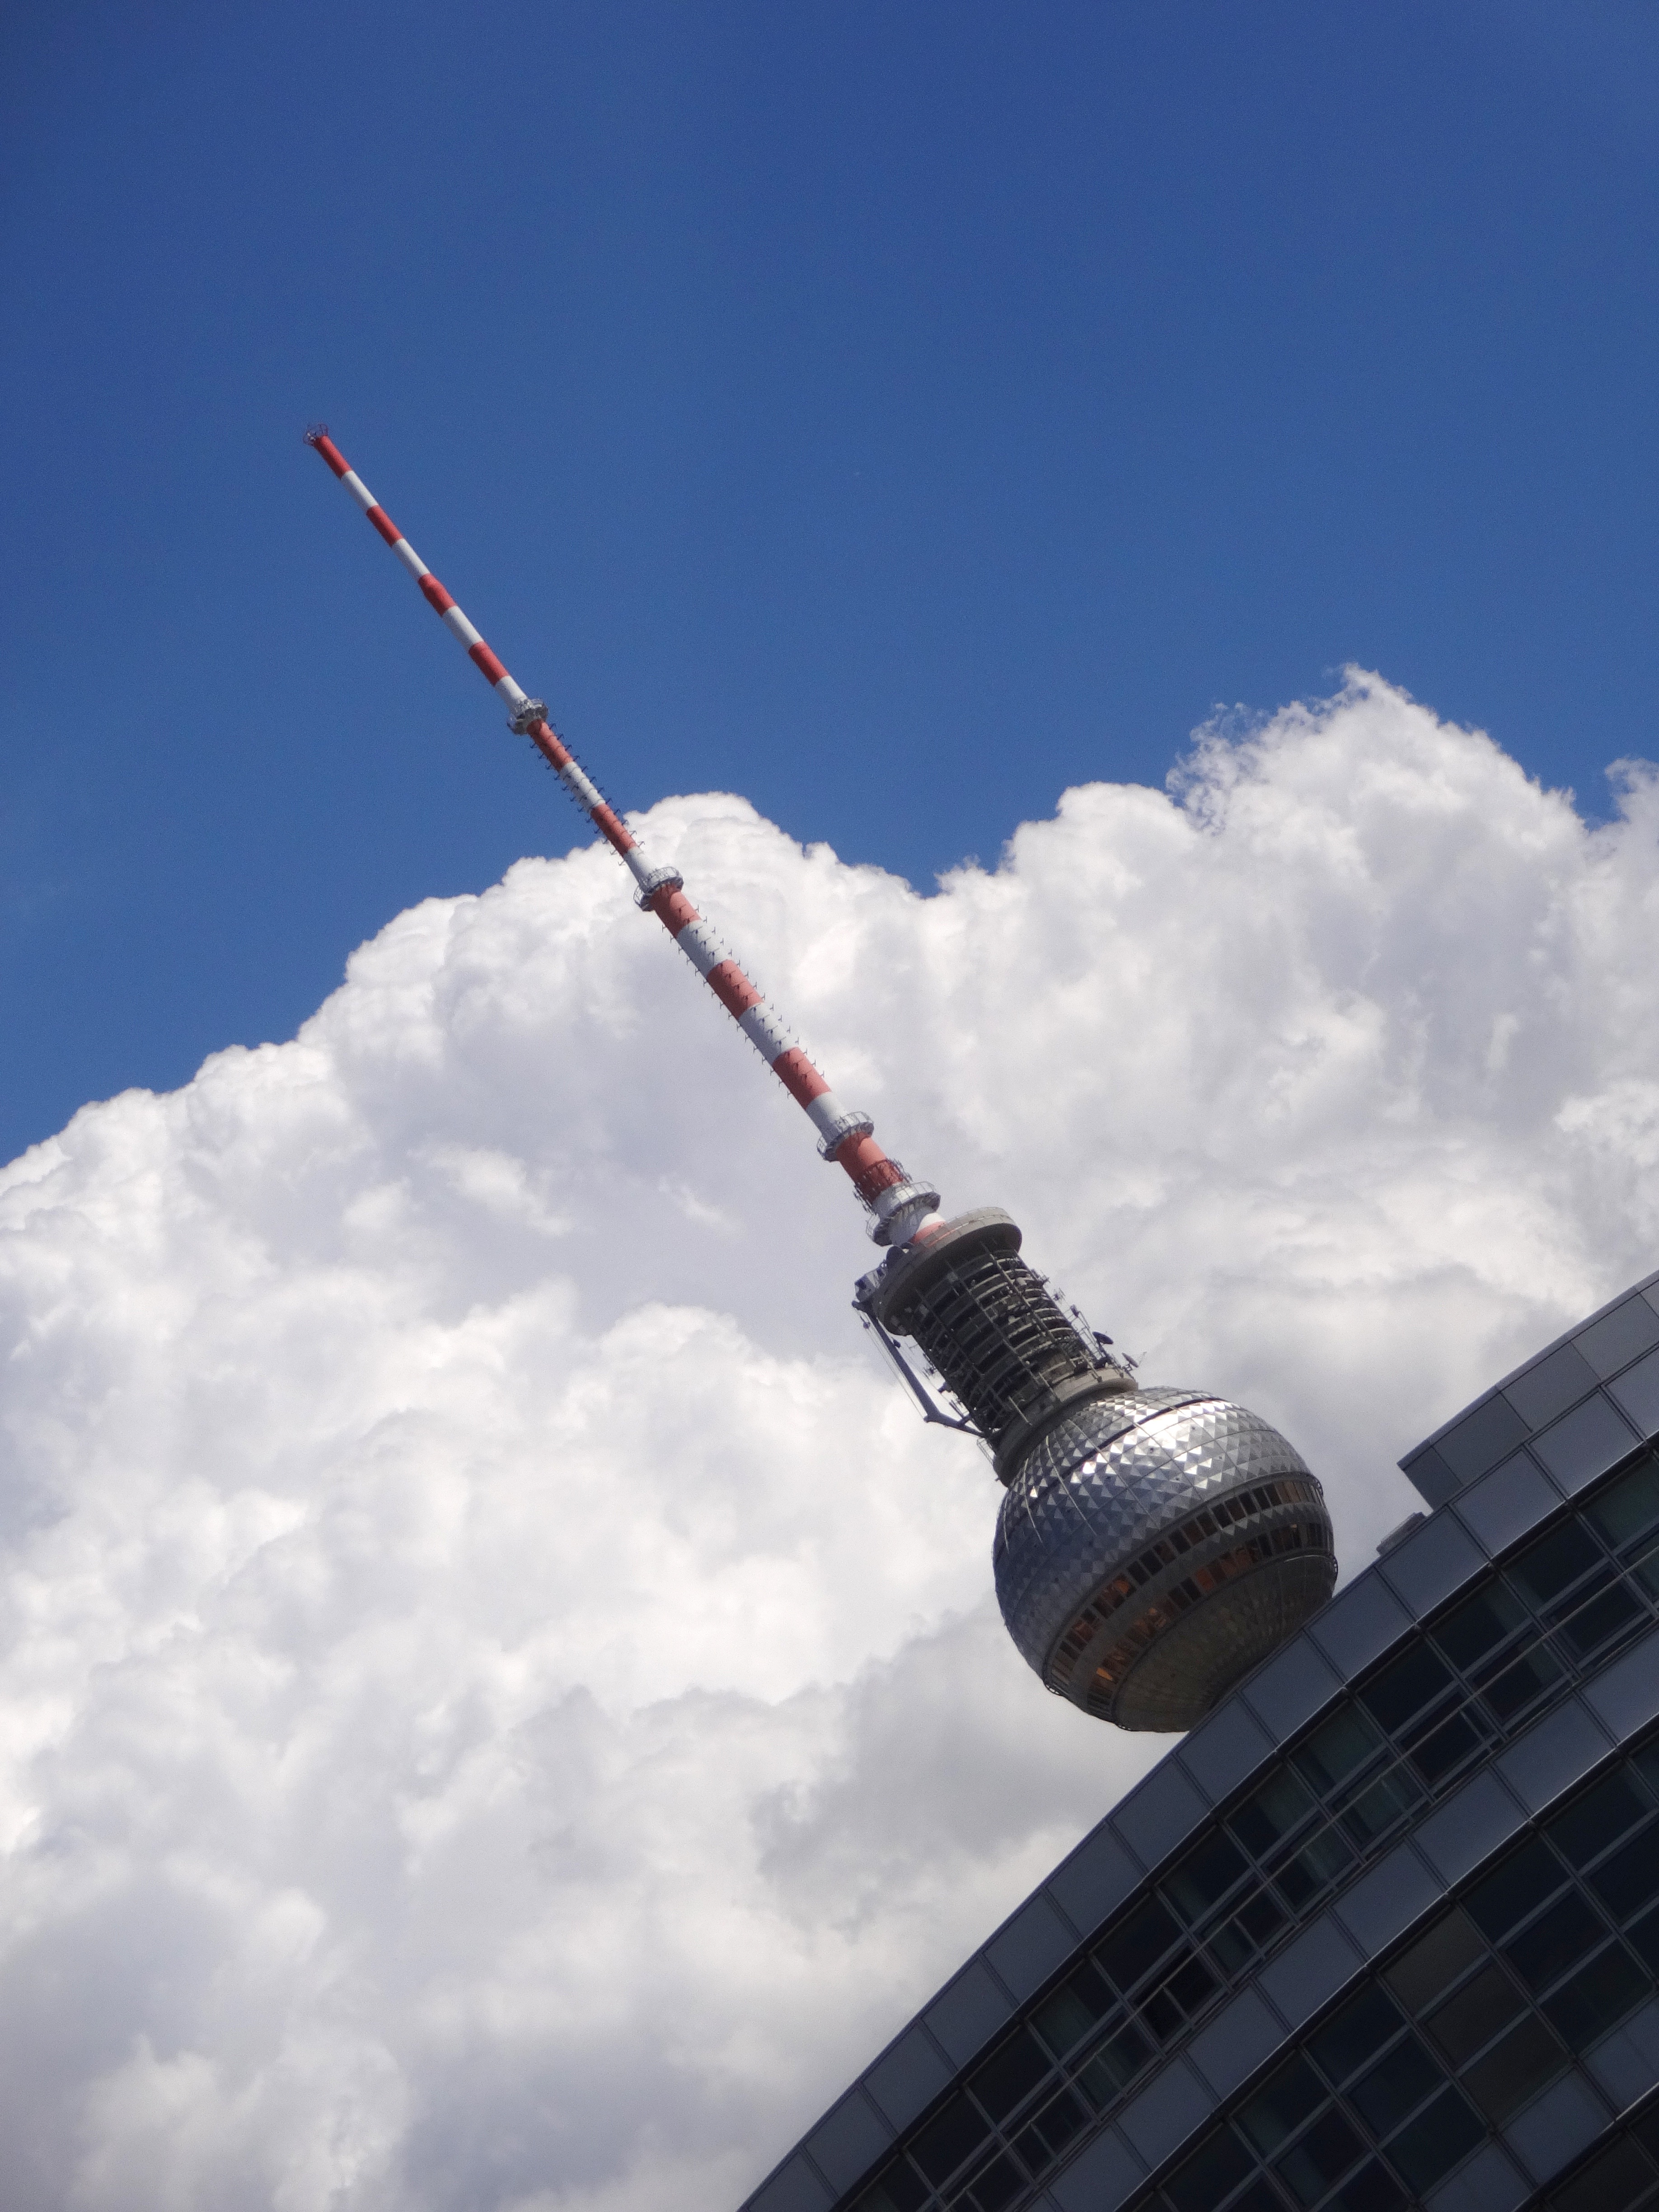
cloud, sky, skyscraper, high, vehicle, mast, landmark, blue, places of interest, capital, germany, berlin, tv tower, alex, telespargel, atmosphere of earth